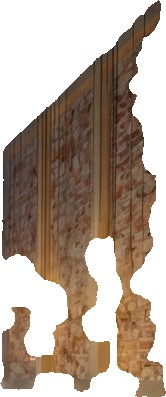
Surface category: wall